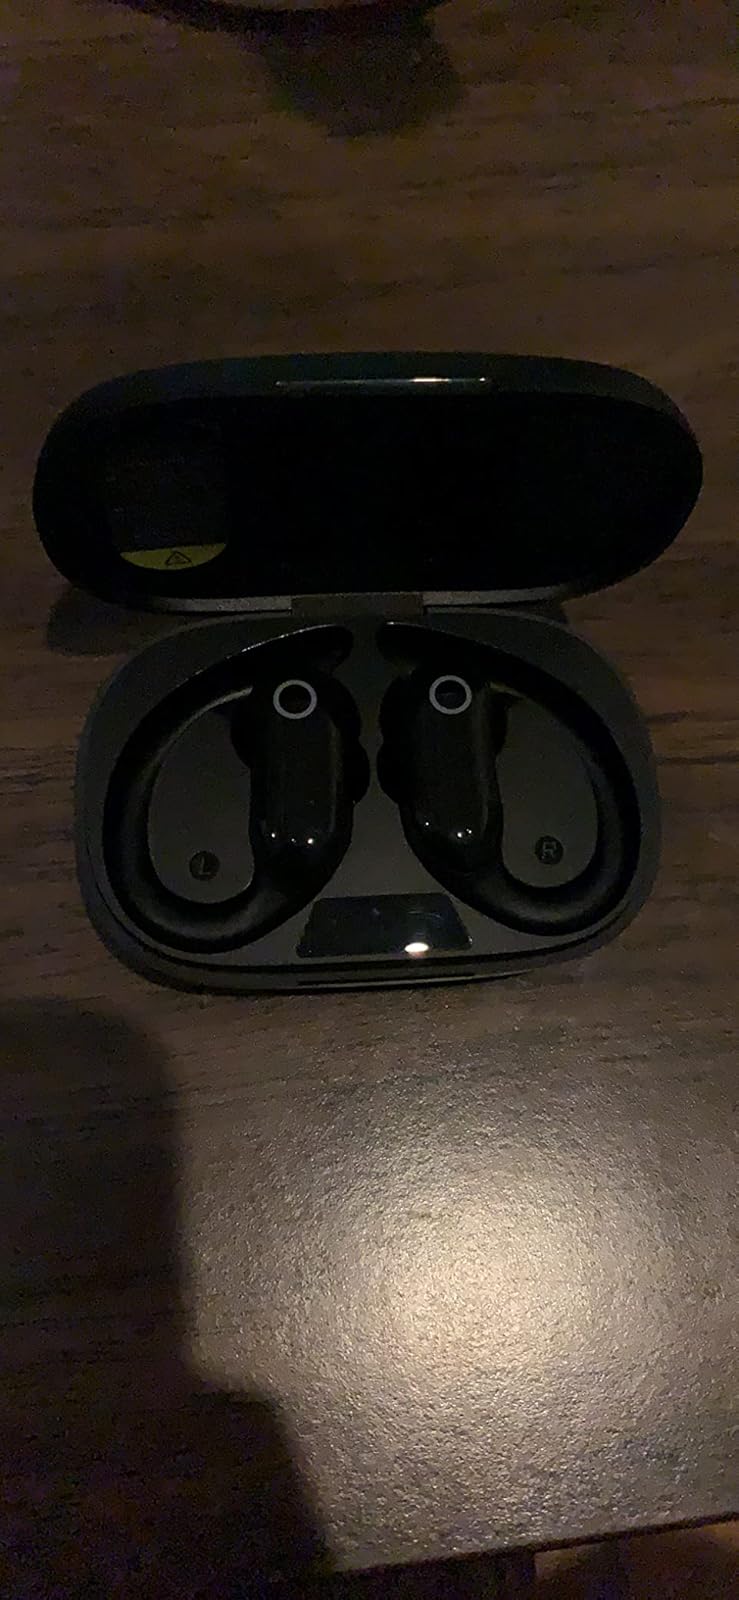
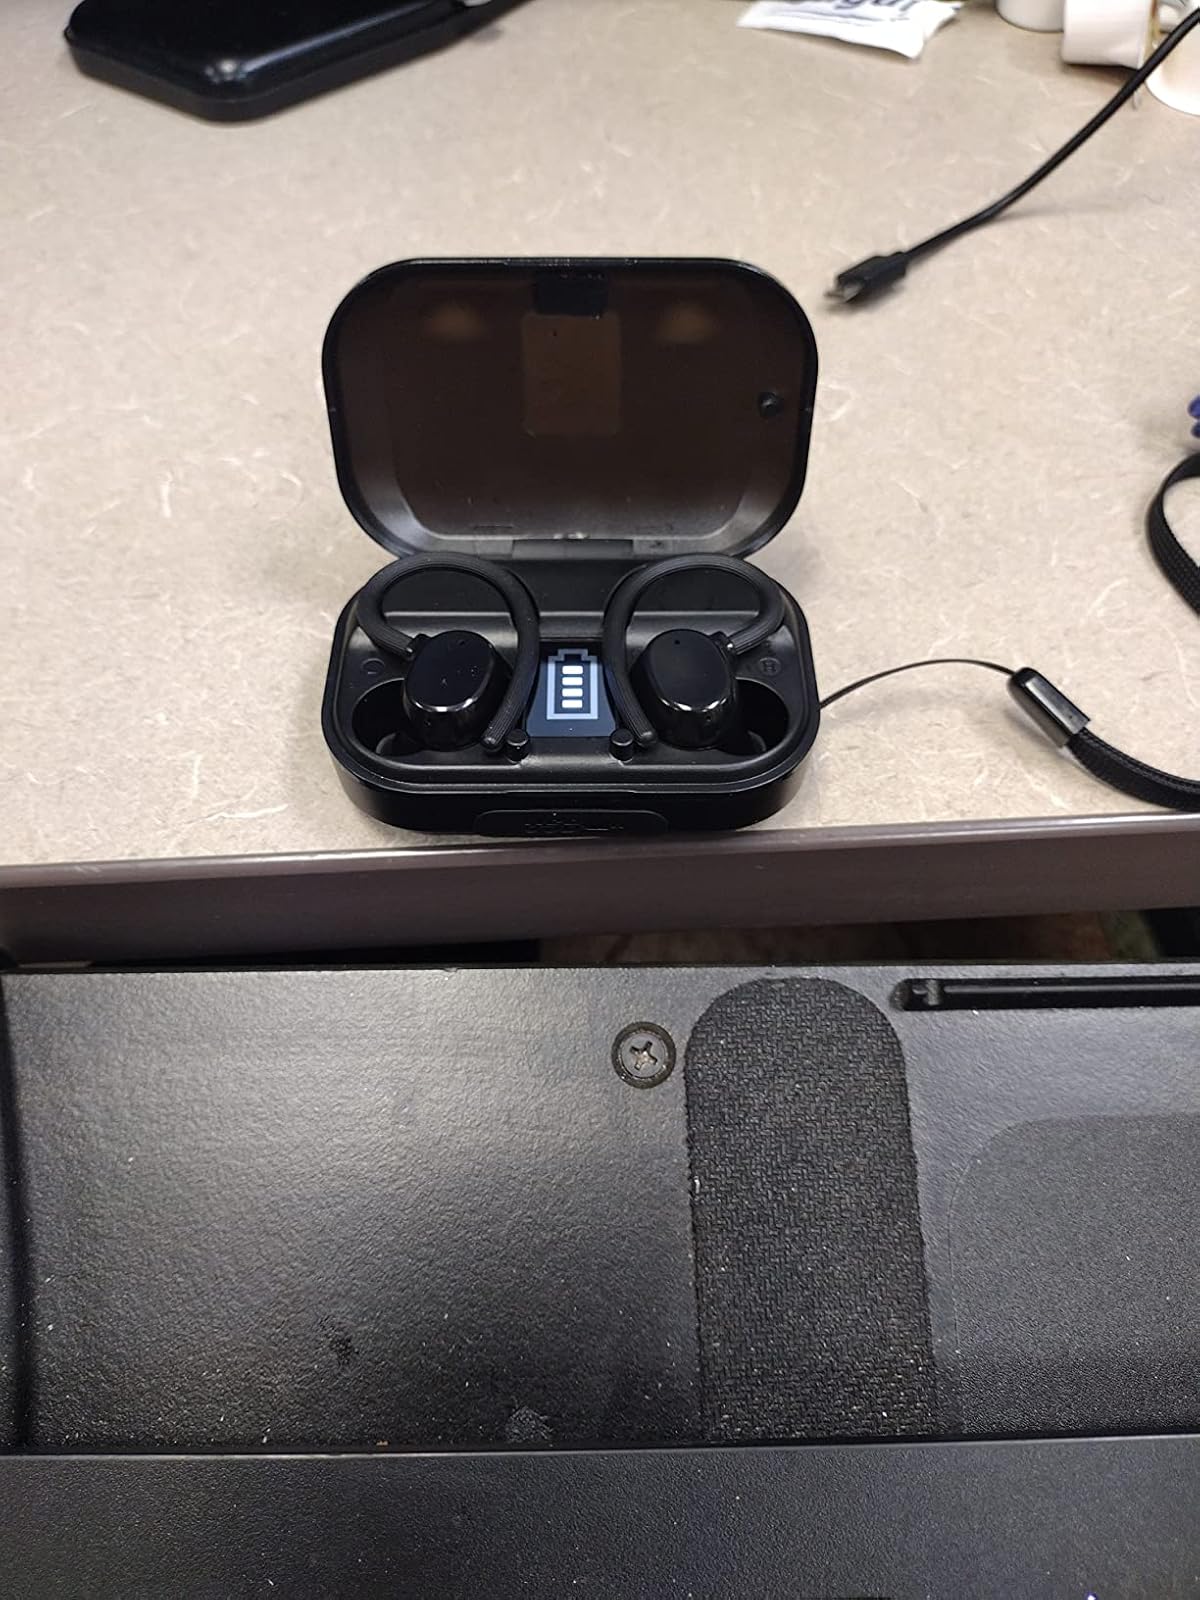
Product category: earbuds
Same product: no